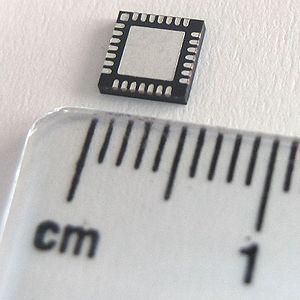
En électronique, le Quad Flat No-leads package et le Dual-Flat No-leads sont des types de boîtier de circuit intégré plats et sans broches qui relient physiquement et électriquement les circuits intégrés au circuit imprimé.